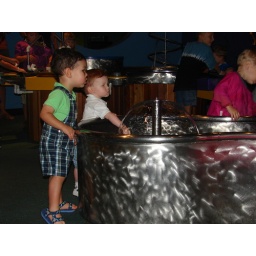
Anson and Daniel explore the water table in the Science Center's Kids' room.